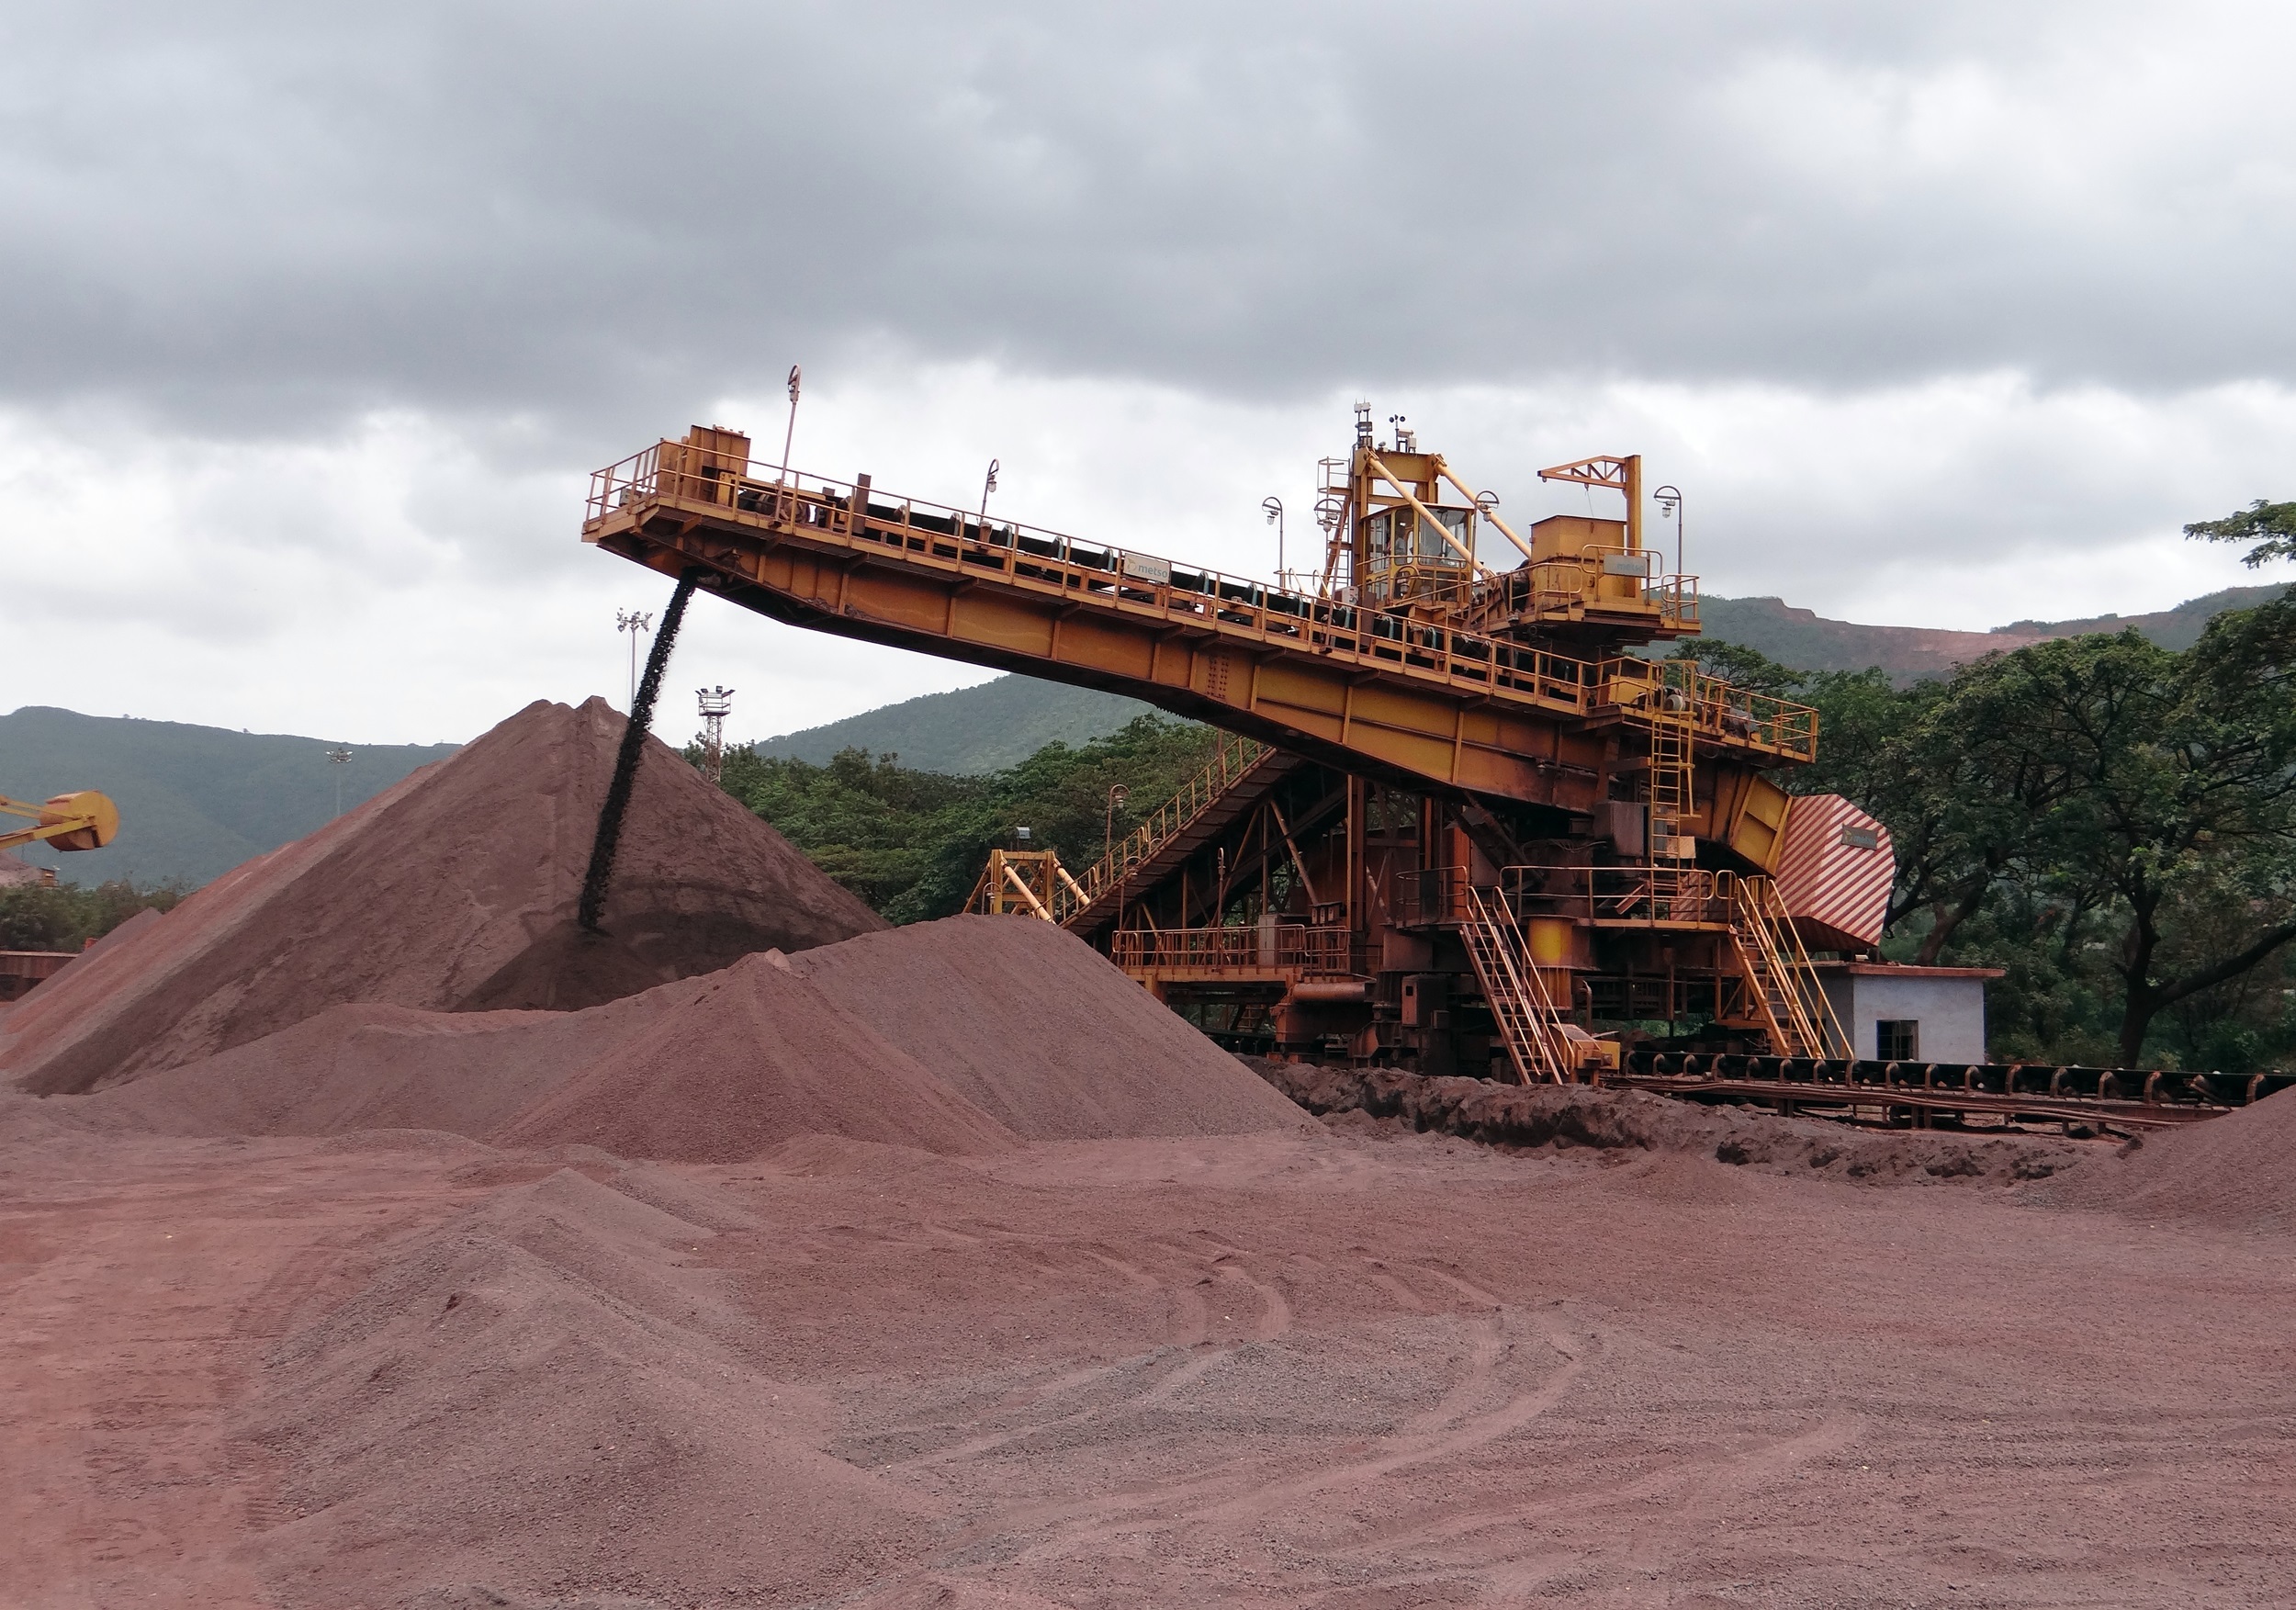
sand, transport, vehicle, industrial, material, iron, india, mine, pit, mineral, mining, karnataka, iron ore, construction equipment, conveyor, opencast, sandur, bellary